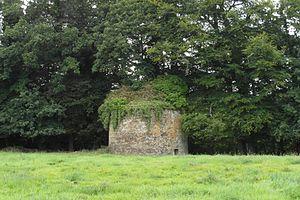
Château de Landal. Pigeonnier.